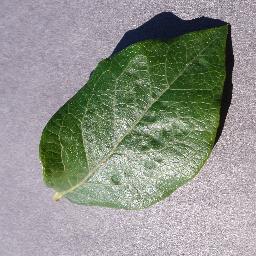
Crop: blueberry
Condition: healthy